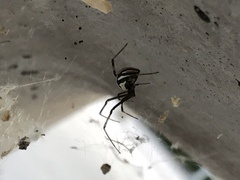
Species: Lactrodectus_hesperus